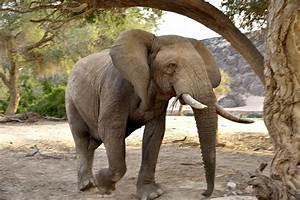
elephant